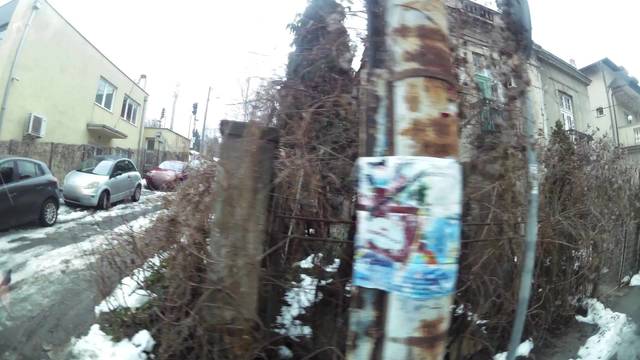
Region: Serbia
Coordinates: 44.792, 20.463